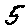
Label: 5